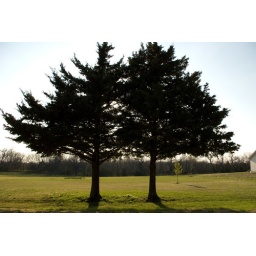
Twin cedar trees stand backlit alongside a road in rural Independence, Kan.